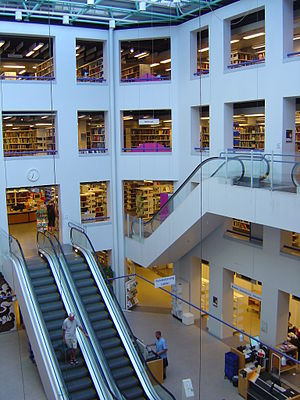
Københavns Hovedbibliotek
Midterpartiet i hovedbiblioteket.
Københavns Hovedbibliotek - Indenfor hovedbibiblioteket lokaliseret på Krystalgade, som er del af Københavns Kommunes Biblioteker i København. Set fra det nordøstlige hjørne af biblioteket.
Københavns Hovedbibliotek er et bibliotek, beliggende på Krystalgade 15 i Københavns indre by, som er en del af Københavns Kommunes Biblioteker. Københavns største og bredest benyttede kulturinstitution har omkring 900.000 – 1 mio. besøgende årligt og udlåner årligt 1,6-1,8 millioner materialer.